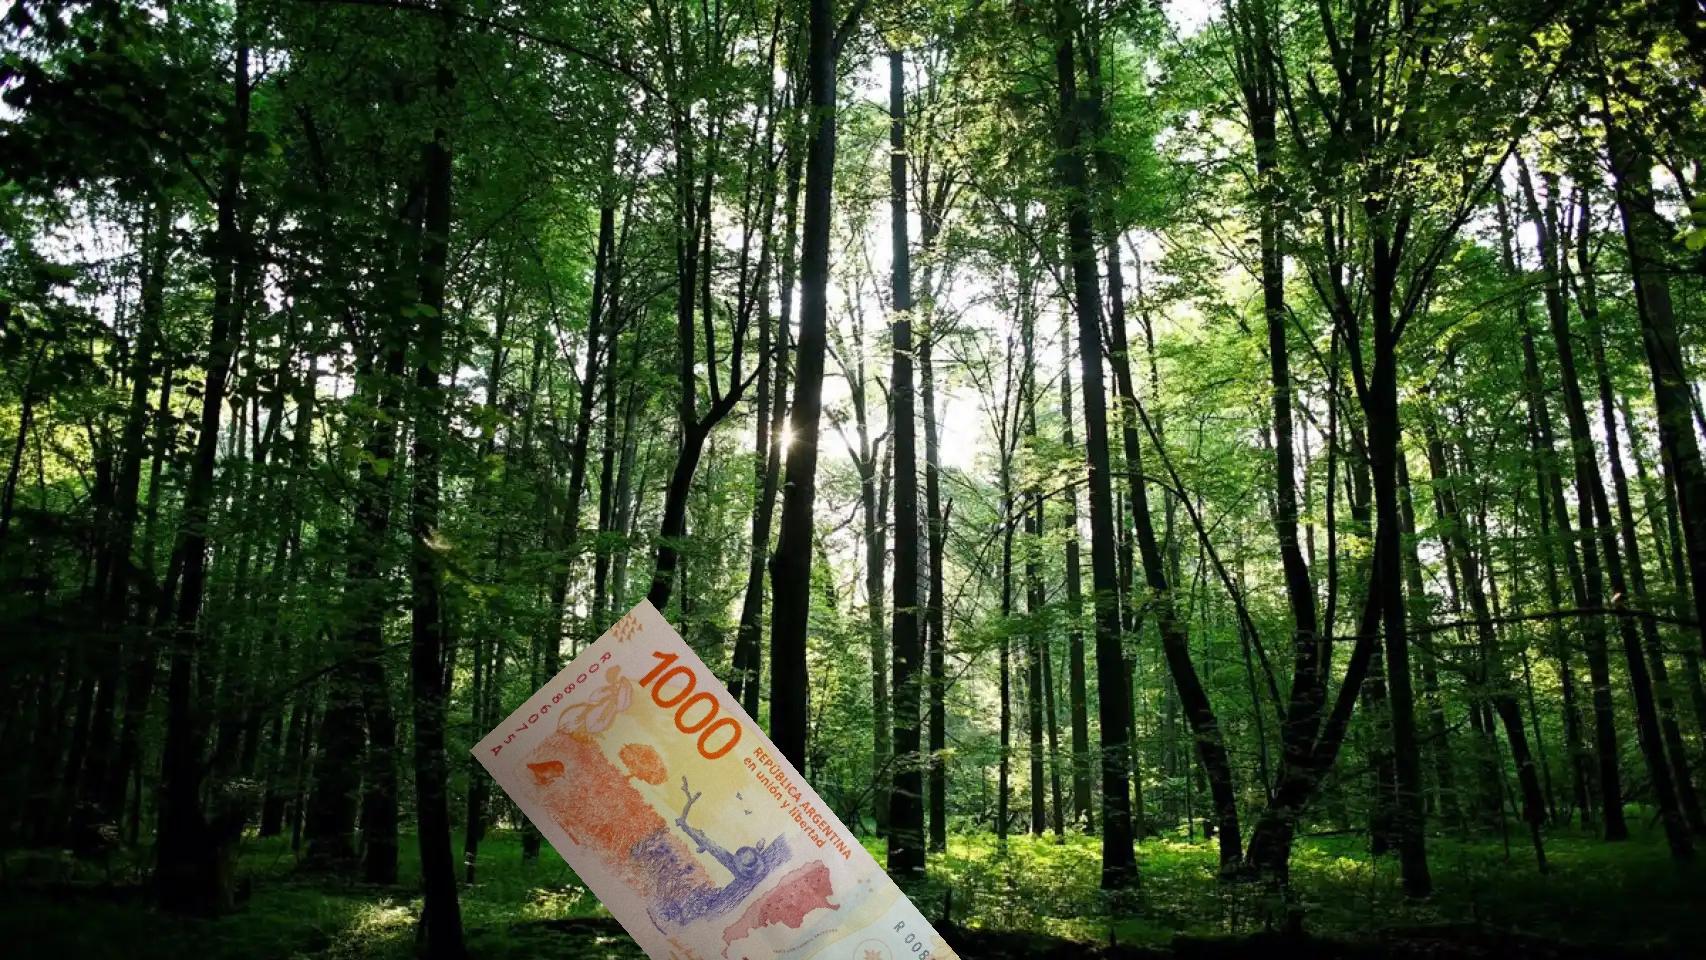
Denominación: 1000